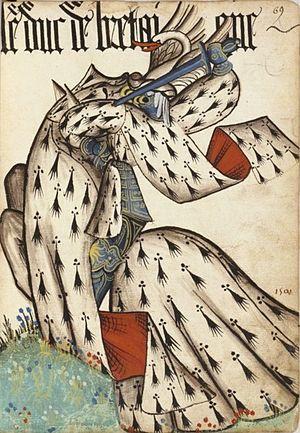
Jean V, duc de Bretagne (1389-1442), représenté dans le Grand armorial équestre de la Toison d'or.
En héraldique, un armorial est un registre, un tableau ou un dictionnaire qui établit une correspondance entre une liste de noms de familles ou de communautés et une liste d'armoiries, c'est-à-dire de figures qui les représentent. Certains sont illustrés, d'autres se limitent à donner une description verbale codifiée, appelée blasonnements.
Les armoiries de la Bretagne sont celles des ducs de Bretagne, héritées des armes du baillistre Pierre Mauclerc, et utilisées par le pouvoir ducal de 1316 à 1514 : « d'hermine plain ».
L'ordre de la Toison d'or est un ordre de chevalerie séculier fondé en janvier 1430 par Philippe le Bon à Bruges lors des festivités données à l'occasion de son mariage avec sa troisième épouse, Isabelle de Portugal, fille de Jean Iᵉʳ de Portugal.